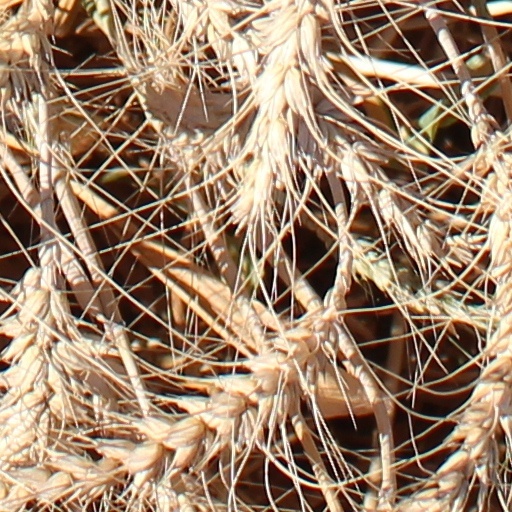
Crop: wheat